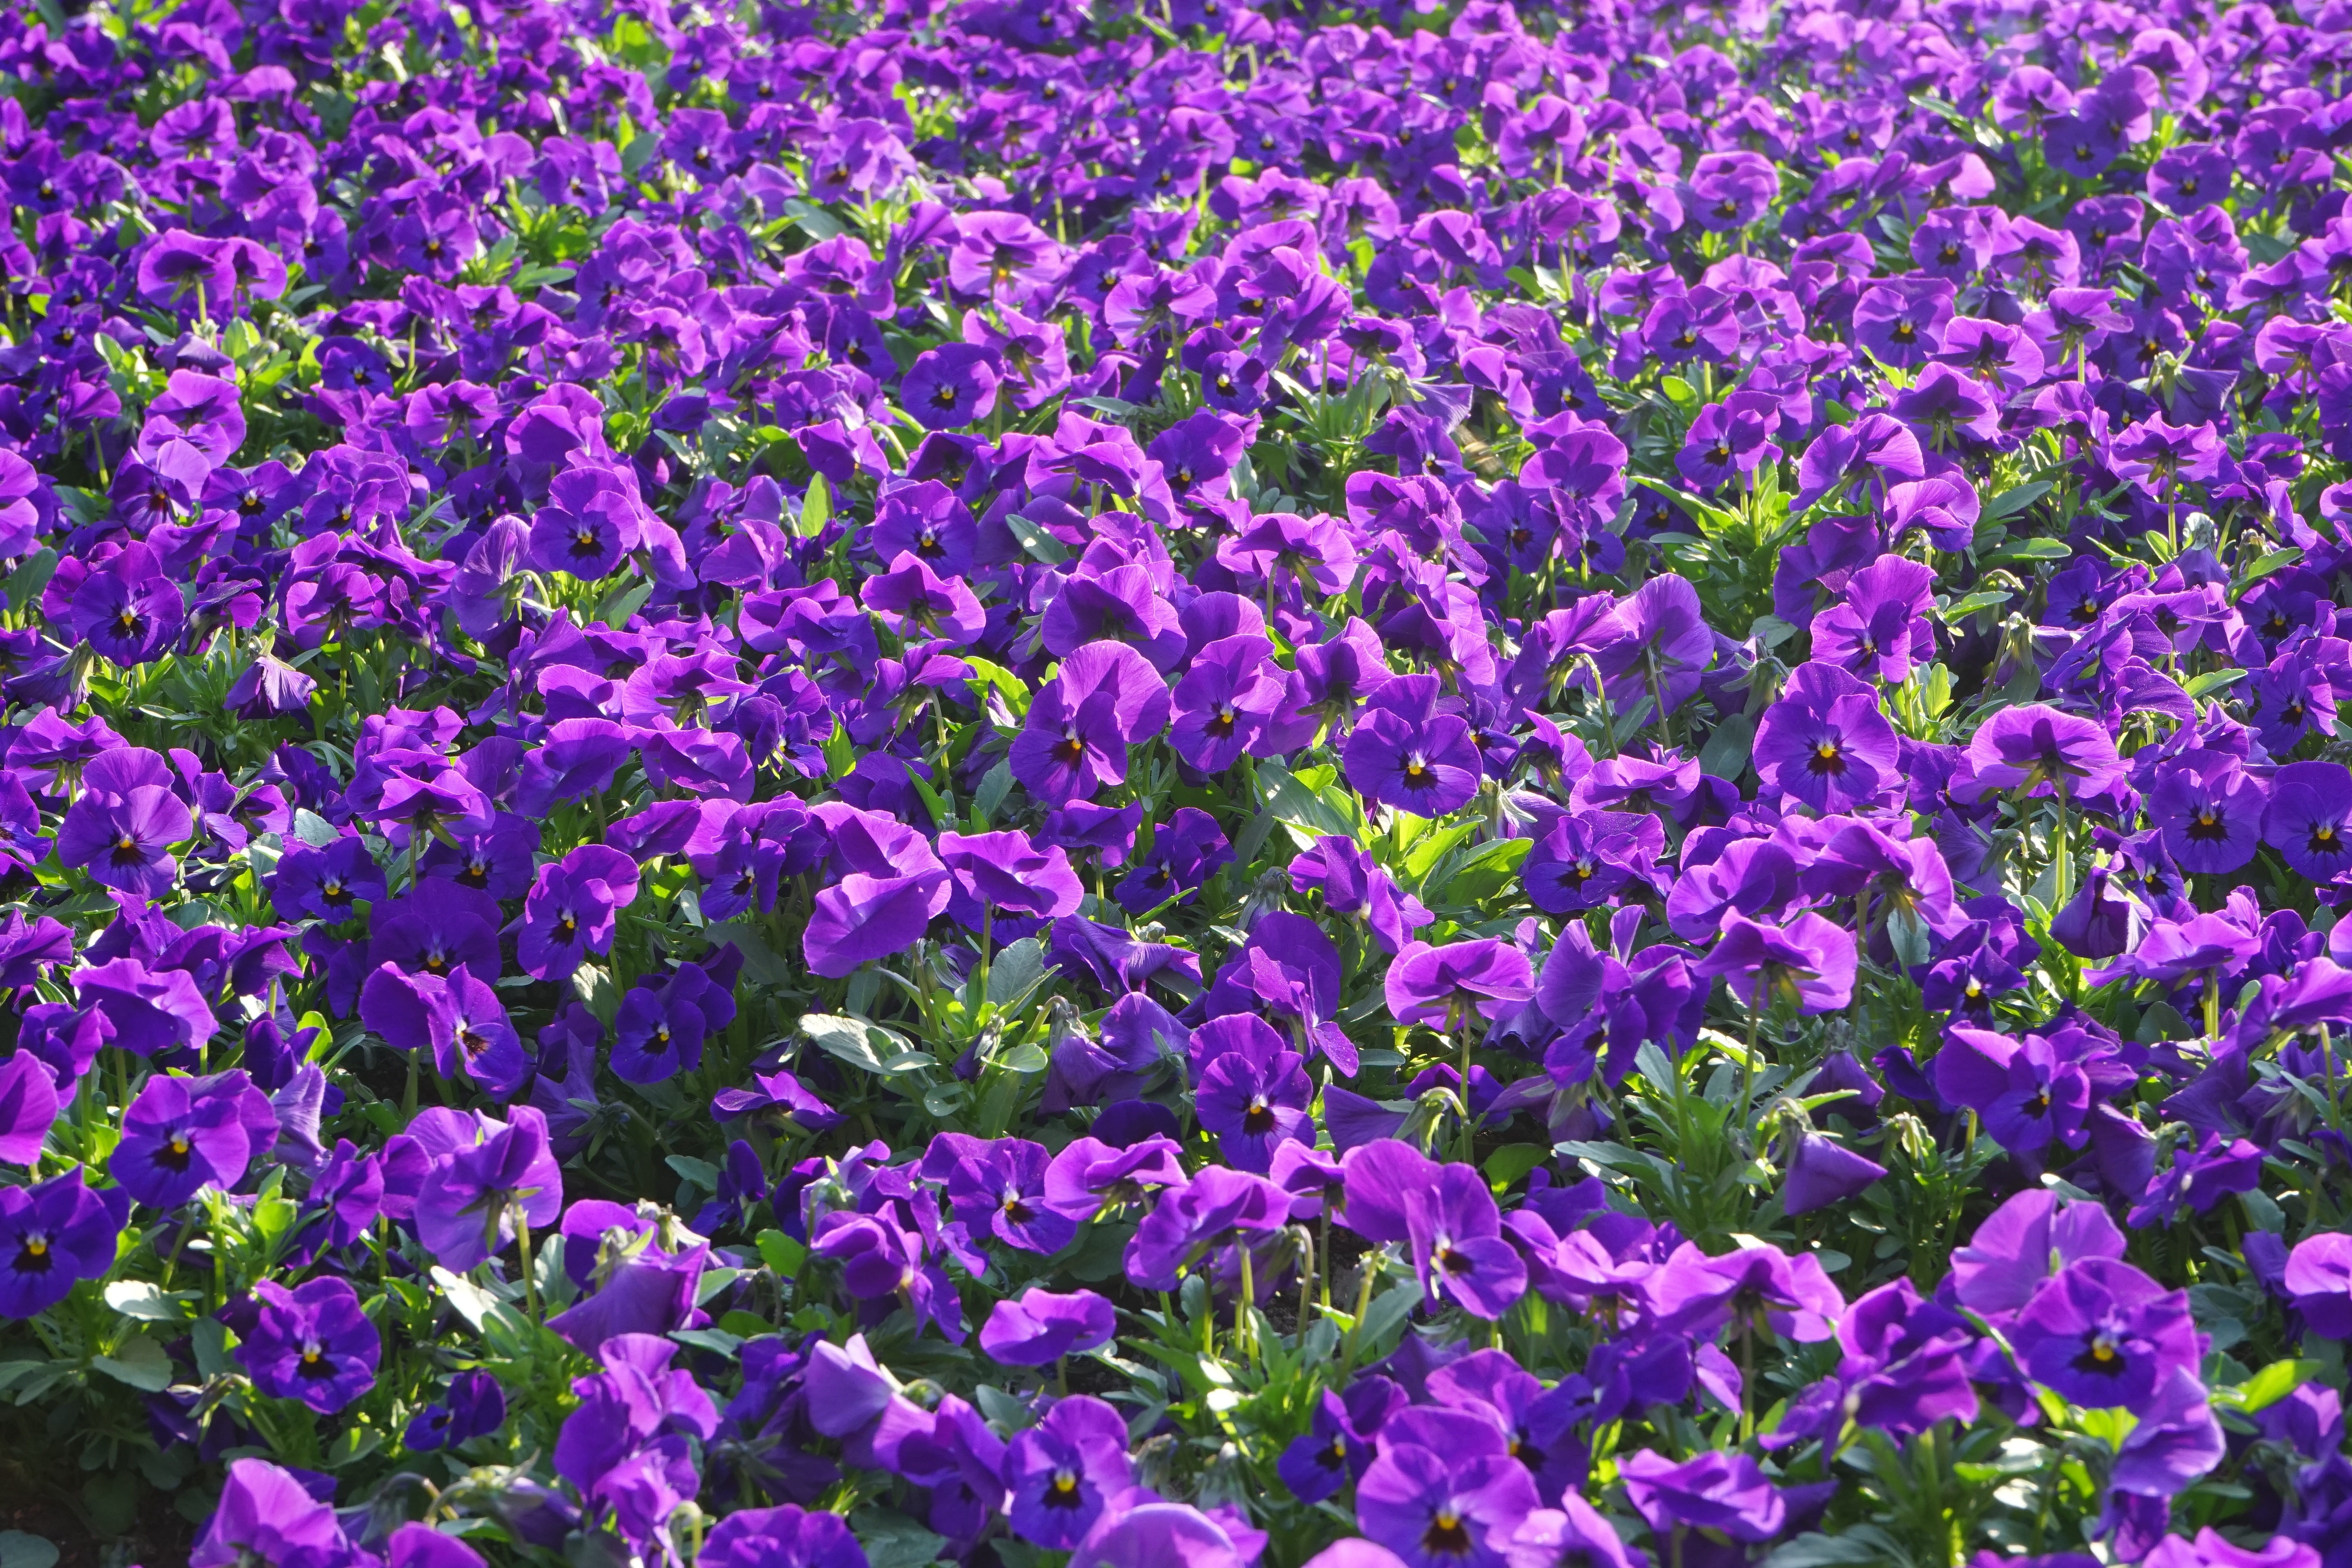
plant, flower, purple, wildflower, flowers, violet, ornamental plants, viola, pansy, bl tenmeer, flowering plant, violaceae, bellflower family, aubretia, flower plants, annual plant, land plant, violet family, viola wittrockiana